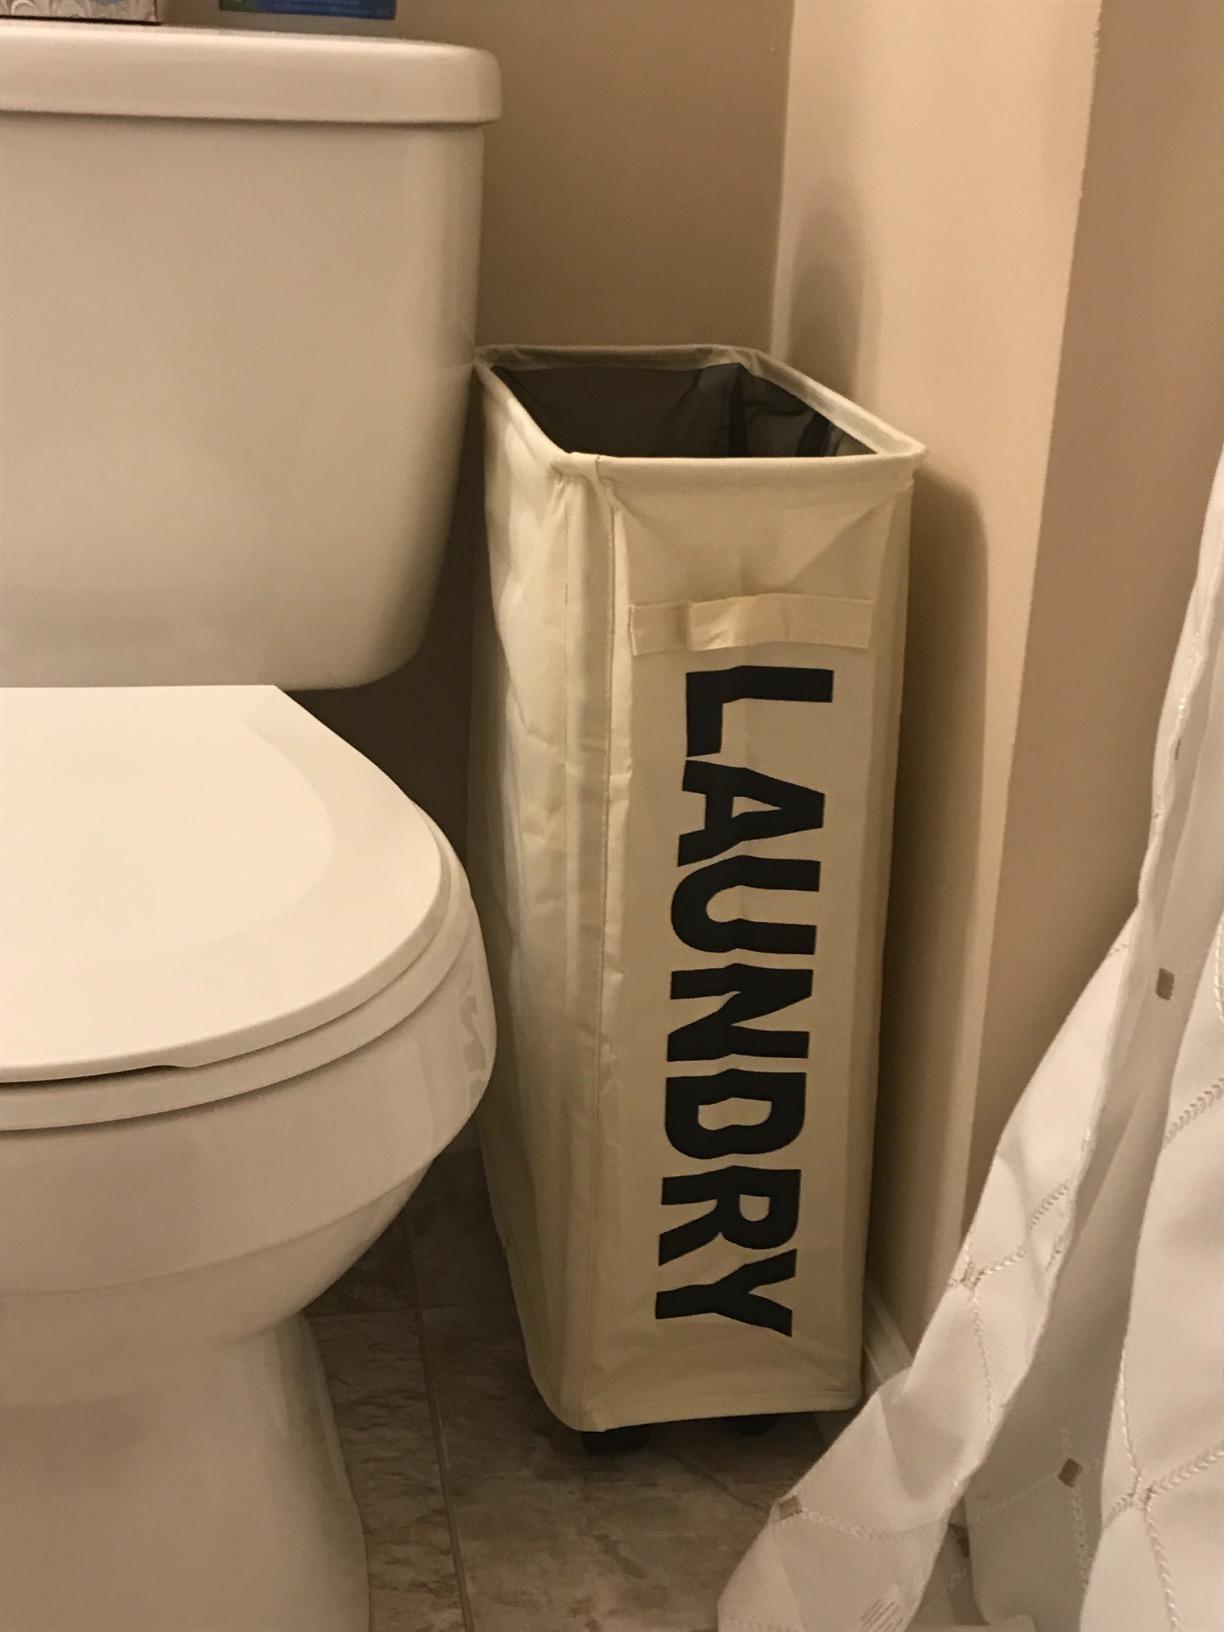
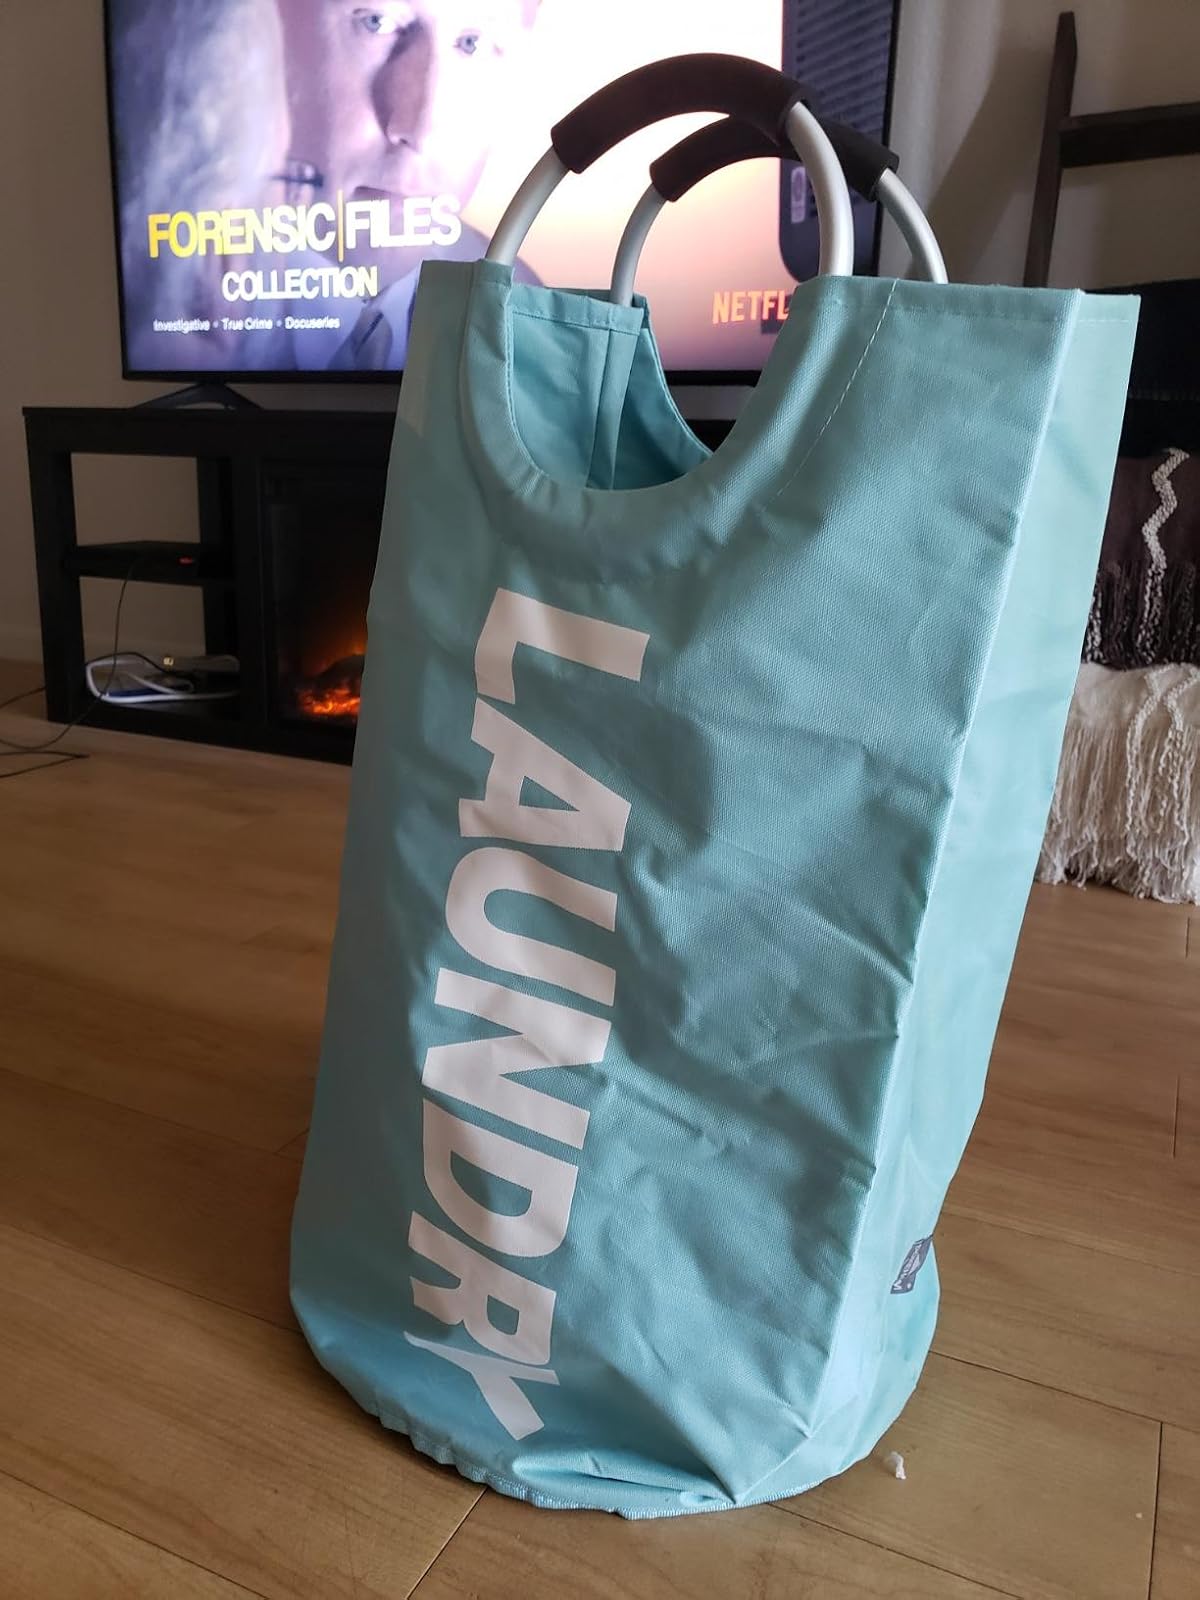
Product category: items_hamper
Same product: no